River Bourne, Kent

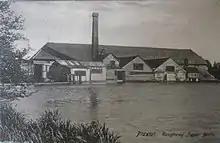
Roughway Paper Mill, 1904.

This mill was built c.1807 and was powered by steam and water. The mills were worked by Messrs, Turner & Co from at least 1862 to post 1882 and produced paper which Messrs. De La Rue used for printing colonial postage stamps. Latterly a diameter by wide breastshot waterwheel was used to drive bellows for the steam engine. There was a tall chimney which was a local landmark but this was demolished in 1997 after a fire.